Nemaxera

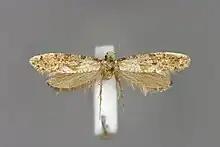
"Nemaxera betulinella"

Nemaxera is a genus of the fungus moth family, Tineidae. Therein, it belongs to the subfamily Nemapogoninae. The genus is considered monotypic, with the single species Nemaxera betulinella placed here.